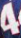
Number: 4